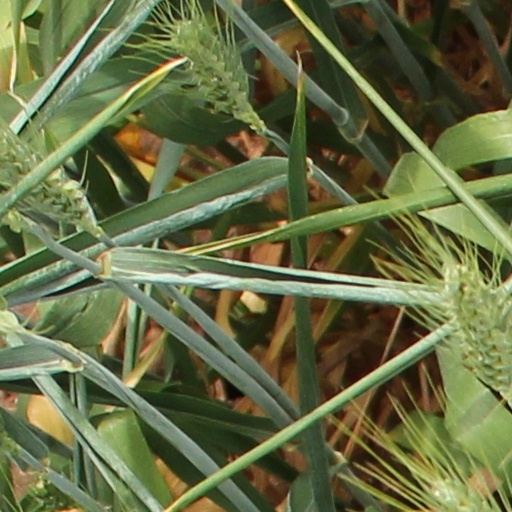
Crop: wheat